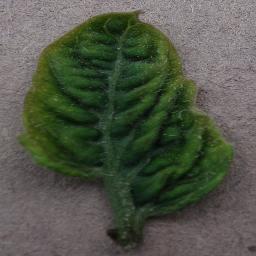
Label: Tomato___Tomato_Yellow_Leaf_Curl_Virus